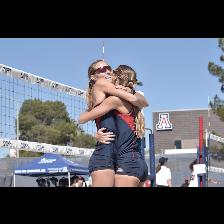
Label: Human